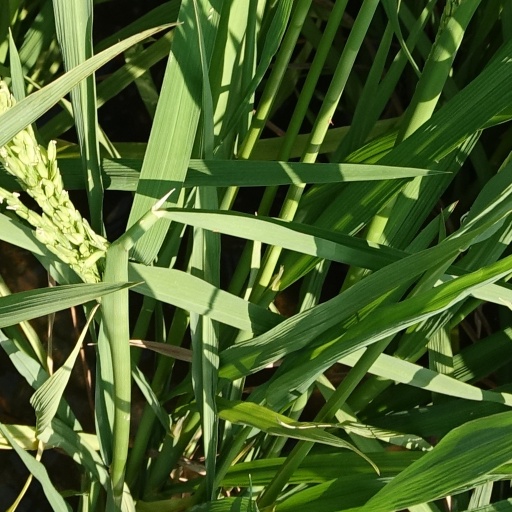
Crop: rice